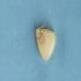
Maize quality: Good